Yorta Yorta

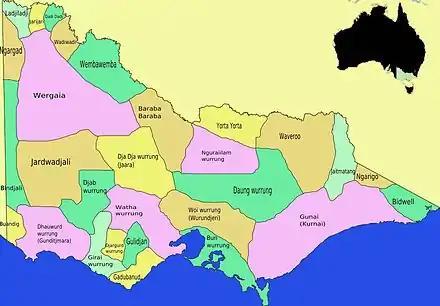
Aboriginal Victorians' language territories

The Yorta Yorta, also known as Jotijota, are an Aboriginal Australian people who have traditionally inhabited the area surrounding the junction of the Goulburn and Murray Rivers in present-day north-eastern Victoria and southern New South Wales.